Bedford railway station

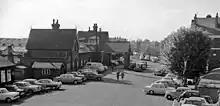
The main entrance on 4 June 1962

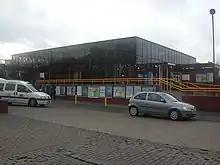
The main entrance on 13 January 2007 from the car park.

Most East Midlands Railway services that call at Bedford are Luton Airport Express services. This service started in May 2021 as "EMR Connect" and is operated by Electric multiple units running on the twice hourly stopping service from London St Pancras to .